Rhea Seddon

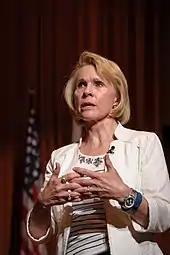
Delivering a lecture in 2015

In June 1995 Seddon had her third child, a daughter she named Emilee Louise after her sister, who had died the year before. Seddon became the Assistant to the Director of Flight Crew Operations for Shuttle/Mir Payloads, a new position, which involved travel to Russia. In September 1996 she was detailed by NASA to Vanderbilt University Medical School in Nashville, Tennessee, as an assistant Chief Medical Officer, where she assisted in its organization and structuring. She also assisted in the preparation of cardiovascular experiments that flew aboard "Columbia" on the STS-90 Neurolab Spacelab flight in April 1998.